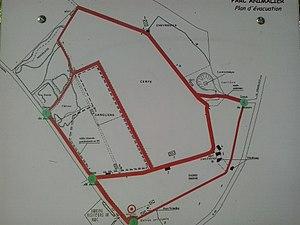
Les Circuits
Le Parc animalier de Saint-Laurent est une réserve naturelle de 38 ha peuplée d'animaux sauvages, pour la plupart représentatifs de la faune ardennaise. Il est situé entre Aiglemont et Saint-Laurent, à proximité de Charleville-Mézières dans le département des Ardennes.